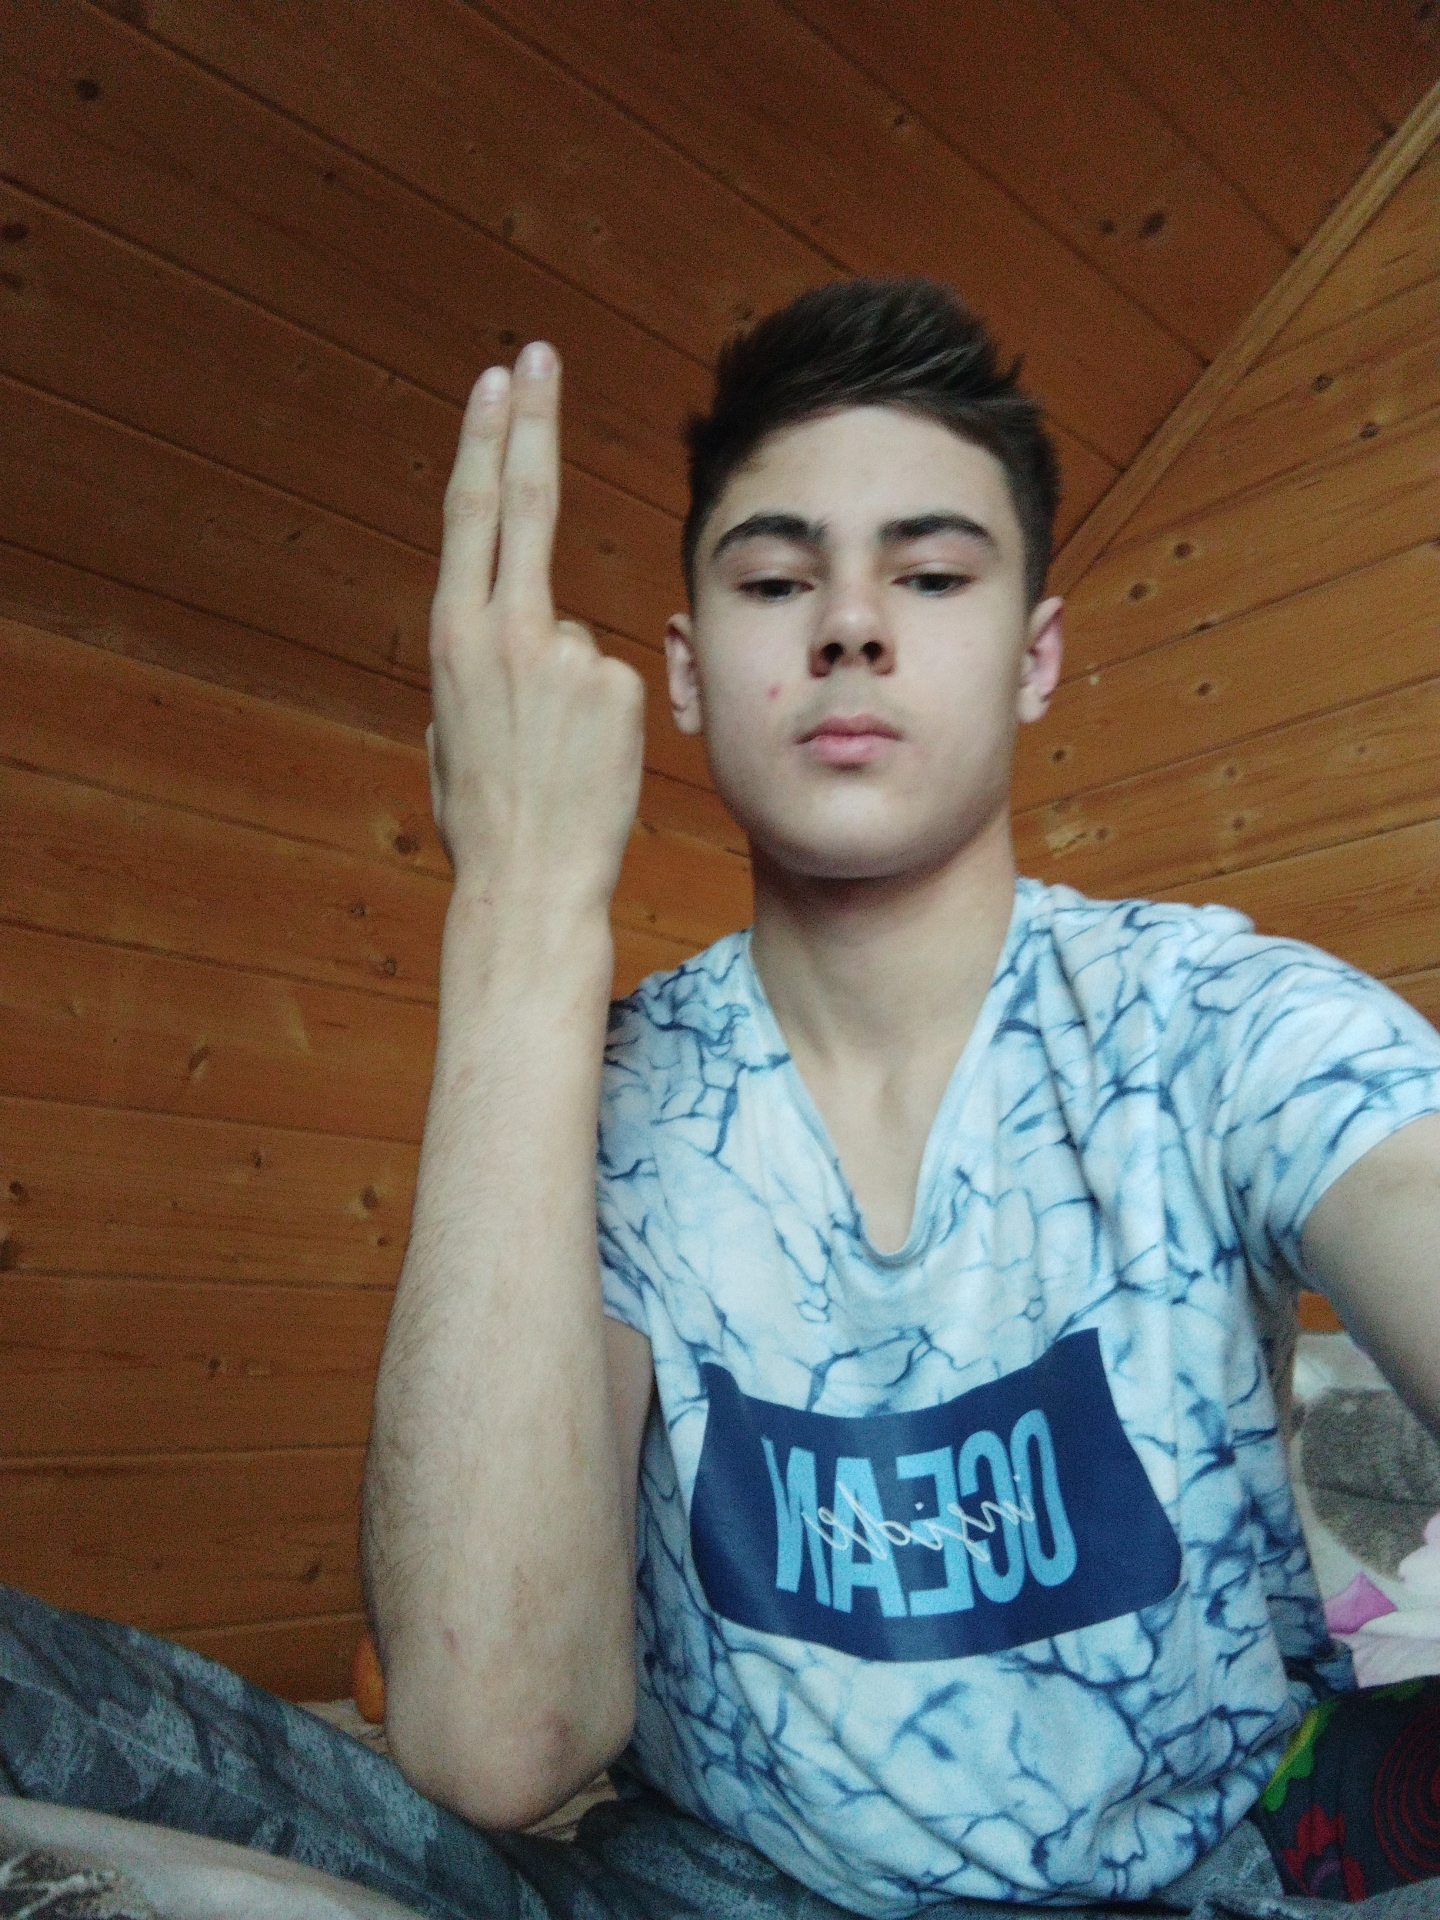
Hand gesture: two_up_inverted